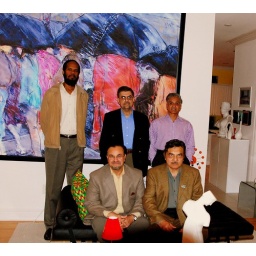
Moby's home in new orleans nov 7 2007. Mr. Mubashar Ahmad standing extreme right